Slingsby Skylark 4

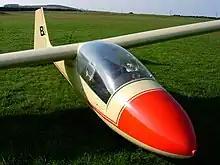
Skylark 4 BLA at Borders Gliding Club, Milfield, Northumberland

Behind the cockpit the fuselage is a semi-monocoque, elliptical in cross section and built around spruce frames with a plywood skin. The fuselage line no longer fell away rapidly behind the trailing edge, but continued straight to the tail, where tapered and clipped tailplane and elevators were mounted on top, far enough forward that the rudder hinge was behind the elevators. These surfaces were plywood covered. Fin and rudder together are tapered and flat topped; the fin is also ply-skinned, but the unbalanced rudder is fabric covered.